345th Bombardment Wing

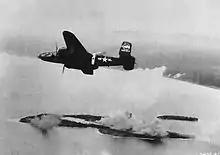
345th Bombardment Group B-25 Mitchell over Wakde Island

Moved to New Guinea, via Australia, April–June 1943, and assigned to Fifth Air Force. Entered combat on 30 June 1943. Operations until July 1944 included bombing and strafing Japanese airfields and installations in New Guinea and the Bismarck Archipelago; attacking shipping in the McCluer Gulf, Ceram Sea, and Bismarck Sea; supporting ground forces in the Admiralties; dropping supplies to ground troops; and flying courier and reconnaissance missions in the area. Received a Distinguished Unit Citation for a series of attacks against flak positions, shore installations, and barracks at Rabaul, New Britain, on 2 November 1943. Operated from Biak, July–November 1944, striking airfields and shipping in the southern Philippines and the Celebes. In November 1944 moved to the Philippines where targets included Japanese airfields and communications on Luzon, industries and communications on Formosa, and shipping along the China coast. After moving to Ie Shima in July 1945, flew some missions over Kyushu and the Sea of Japan. Selected to escort the Japanese surrender party from Japan to Ie Shima. It returned to the United States in December 1945 and was inactivated on 29 December 1945.